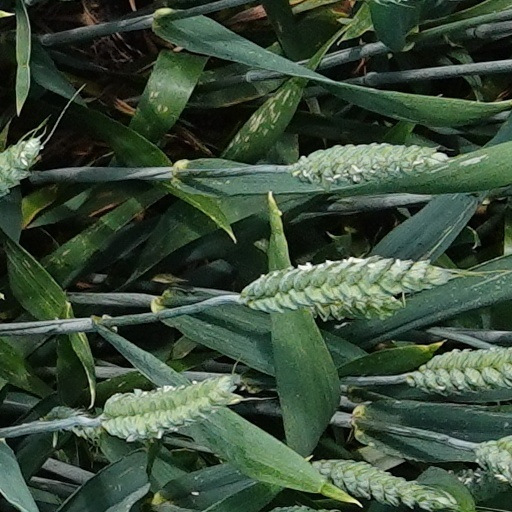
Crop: wheat